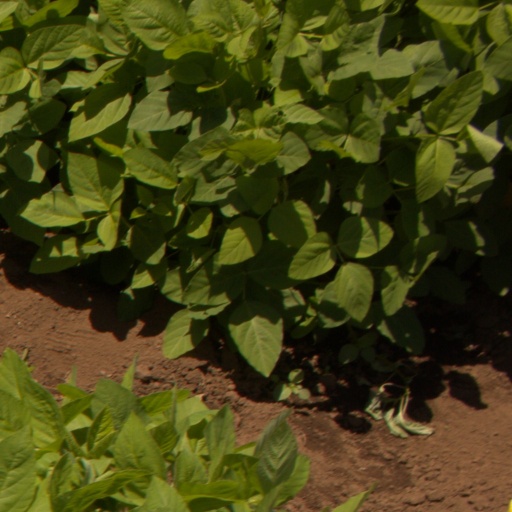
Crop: soybean